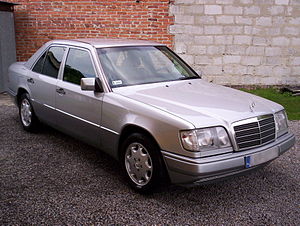
Mercedes-Benz type 124 / Modelvarianter / Nye fireventilede motorer og omdøbning til E-klasse
Mercedes-Benz E 280 (1993−1995)
Mercedes-Benz type 124 var en serie af øvre mellemklassebiler fra Mercedes-Benz, bygget mellem slutningen af 1984 og midten af 1997.